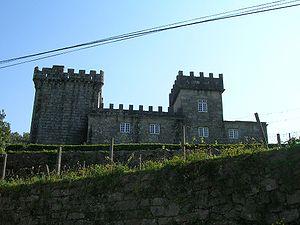
Tomiño est une commune de la province de Pontevedra en Espagne située dans la communauté autonome de Galice.